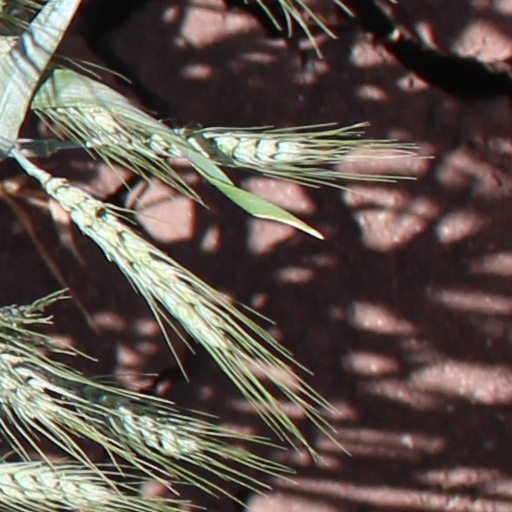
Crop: wheat